Quaker Run (Shamokin Creek tributary)

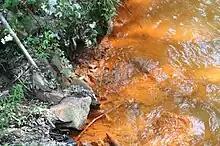
Iron precipitate on Quaker Run

The elevation near the mouth of Quaker Run is above sea level. The elevation of the stream's source is between above sea level.